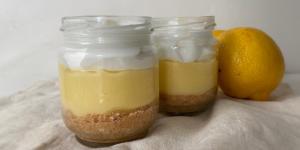
lemon pie en vaso